CFR-Class 040 DH

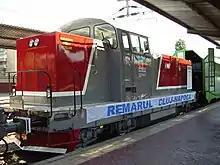
Photograph of a converted Class 84 locomotive

The non-modernized locomotives have now been put out to tender for sale to third parties in Romania and Bulgaria.